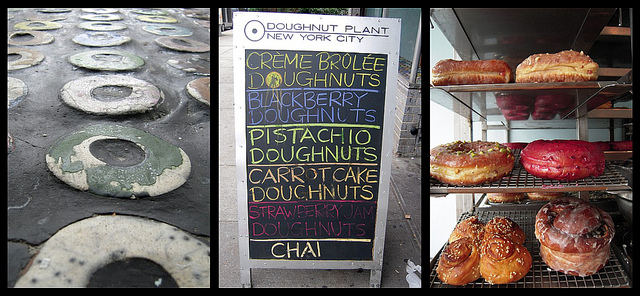
user: Given an image and a question. Answer the question in a short answer. Question: What nutrient is primarily in the frosted covered food? Short Answer:
assistant: sugar